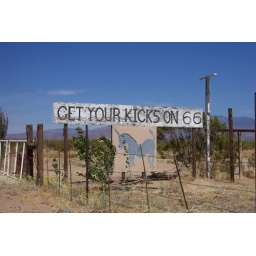
Someones homemade sign outside there house in the desert!I guess Unicorns get there kicks on 66 too!